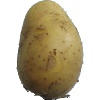
Label: white_potato